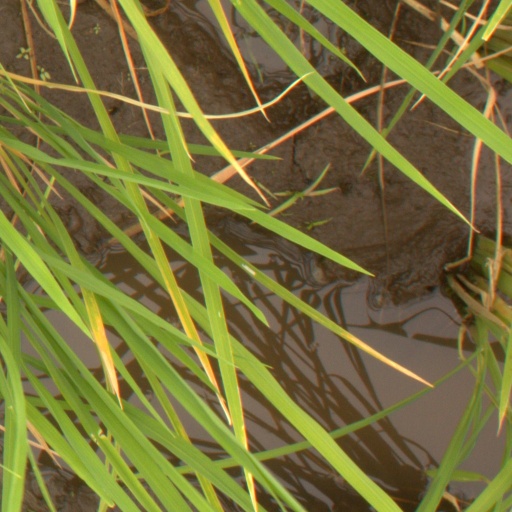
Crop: rice